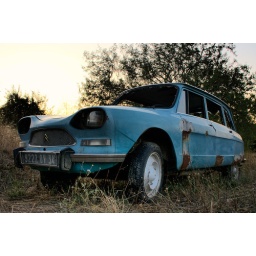
Abandoned car in a field 2